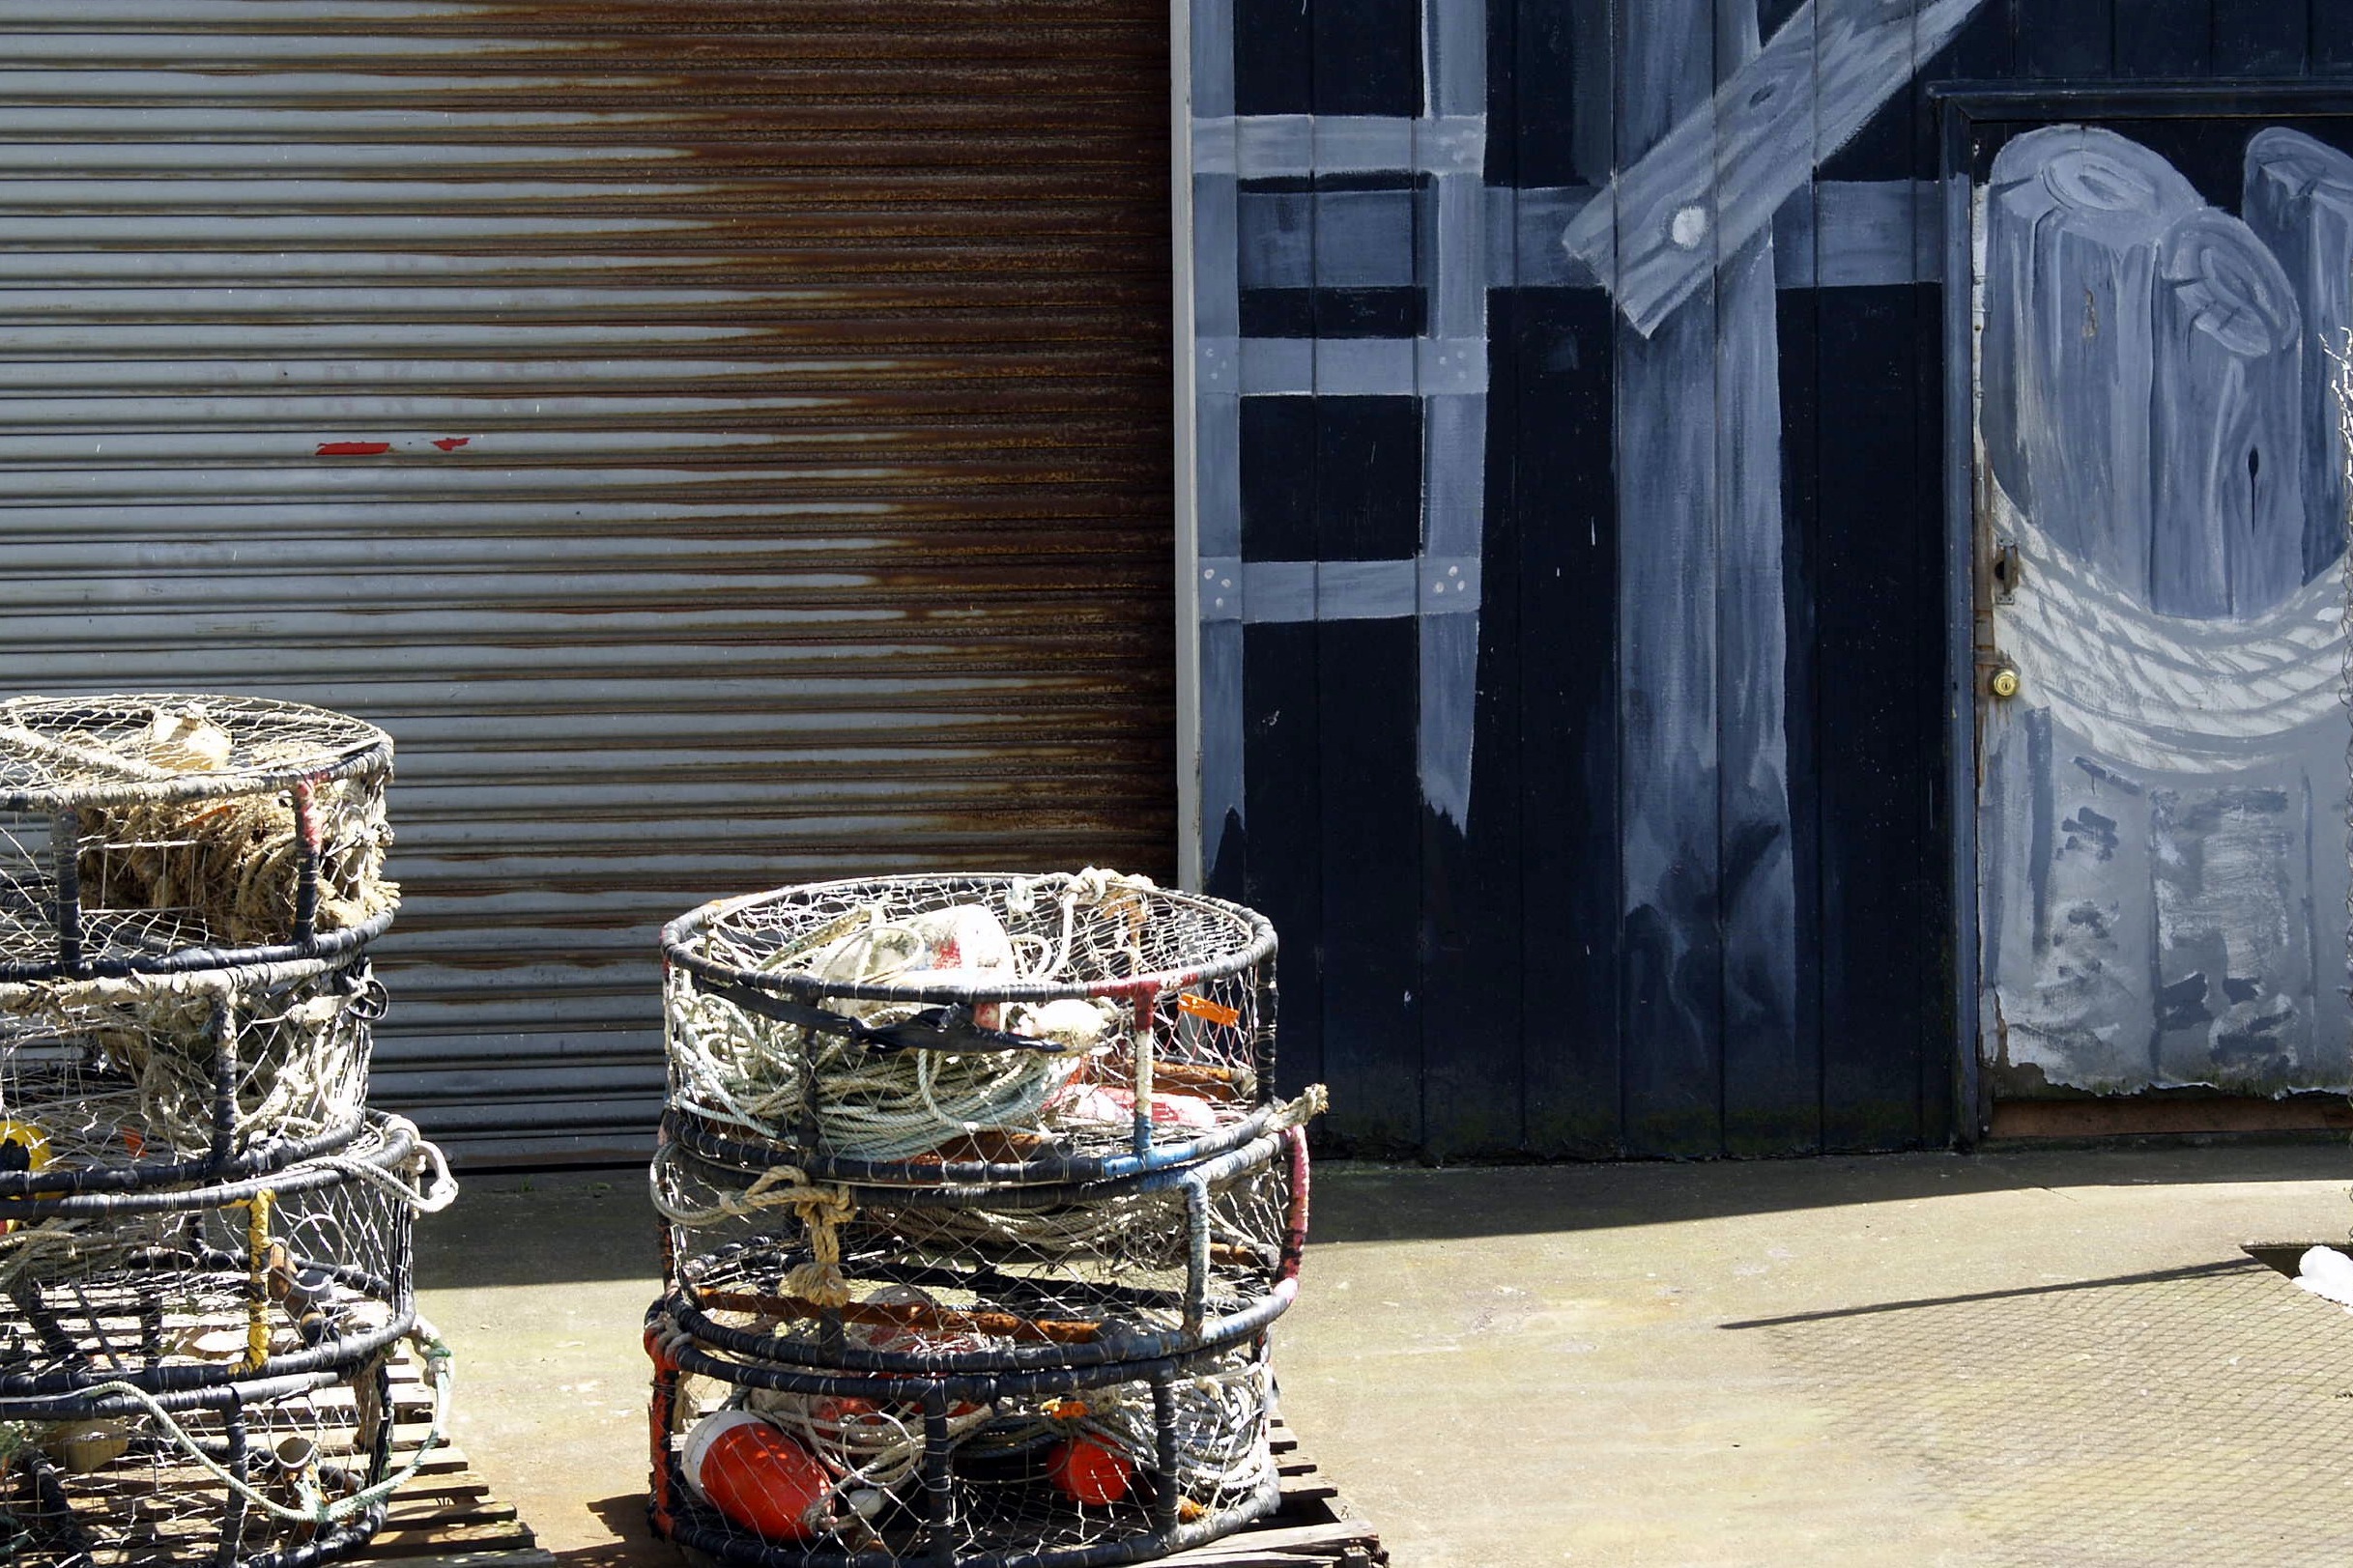
sea, water, ocean, wood, glass, equipment, fishing, basket, art, waste, crabs, catch, trap